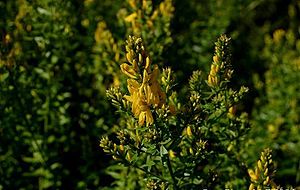
Farvevisse
Blomstrende skud af Farve-Visse.
Blomstrende skud af Farve-Visse.
Farve-Visse er en 20-50 cm høj halvbusk, der vokser på heder, skrænter og i vejkanter. Den har ingen torne til forskel fra de andre Visse-arter i Danmark. Planten er giftig i alle dele. Den har tidligere været brugt som farveplante, heraf navnet.